Autolib'

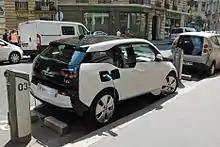
A privately owned BMW i3 charging at an Autolib' station in Paris.

The Autolib' Bluecar was available to anyone aged 18 or older with a valid French driving license, or a valid foreign license plus the international driving license, who took out a paid subscription. Users could choose between 2 rental packages, with 30-minute fees varying from to depending on the rental plan. An available car could be collected for use from any rental station and returned to any other rental station. Each car had on-board GPS capabilities and could be tracked by the system's operations center.